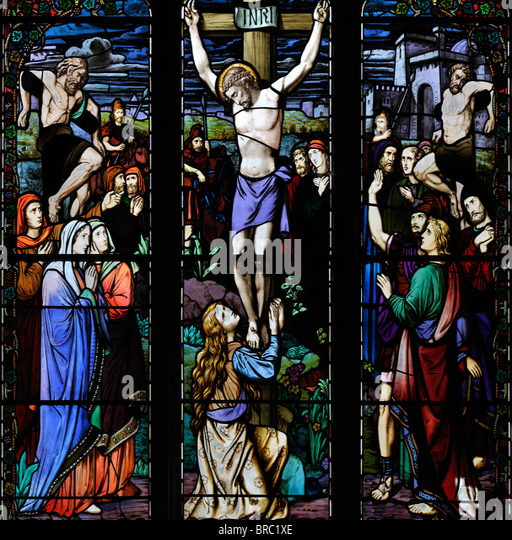
vibrant window depicting the crucifixion of builder